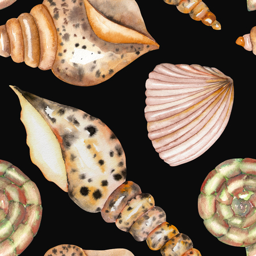
a seamless pattern with the isolated shells , painted in a watercolor on a black background